Venezuelan independence

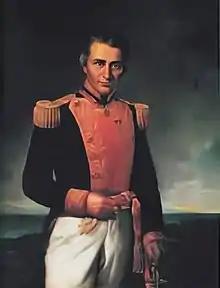
General Juan Bautista Arismendi, oil on canvas by Martín Tovar y Tovar.

After the end of the Admirable Campaign, the republicans were campaigning against the royalists in central western Venezuela. In one of those battles, near Barquisimeto, the republicans faced the royalists led by José Ceballos on November 10. The republicans were defeated due to the lack of coordination among the army. Deeply annoyed, the Libertador ordered to merge the remains of the battalions "Aragua", "Caracas" and "Agricultores" that had participated in the battle, into a single battalion that would not be named.